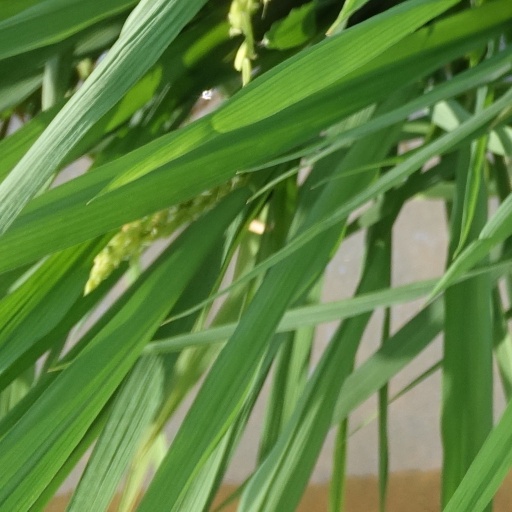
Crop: rice